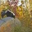
Label: skunk